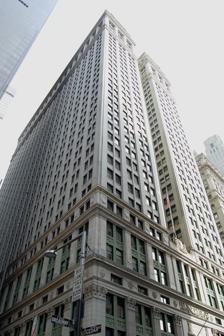
Building: Equitable Building (Manhattan)
Country: United States of America
Year built: 1915
Office skyscraper in Manhattan, New York This article is about the 1915 building on Broadway. For the 1870 building constructed on this same site, see Equitable Life Building (Manhattan) . For the 1985 building on Seventh Avenue, see Axa Equitable Center . United States historic place Equitable Building U.S. National Register of Historic Places U.S. National Historic Landmark U.S. Historic district Contributing property New York State Register of Historic Places New York City Landmark No. 1935 The building in 2010 Location 120 Broadway Manhattan , New York City Coordinates 40°42′30″N 74°00′37″W / 40.70833°N 74.01028°W / 40.70833; -74.01028 Built 1913–1915 Architect Ernest R. Graham Architectural style Neoclassical Part of Wall Street Historic District ( ID07000063 ) NRHP reference No. 78001869 NYSRHP No. 06101.001692 NYCL No. 1935 Significant dates Added to NRHP June 2, 1978 Designated NHL June 2, 1978 Designated CP February 20, 2007 Designated NYSRHP June 23, 1980 Designated NYCL June 25, 1996 The Equitable Building is an office skyscraper located at 120 Broadway between Pine and Cedar streets in the Financial District of Lower Manhattan in New York City . The skyscraper was designed by Ernest R. Graham in the neoclassical style, with Peirce Anderson as the architect-in-charge. It is 555 feet (169 m) tall, with 38 stories and 1.2 million square feet (110,000 m 2 ) of floor space. The building's articulation consists of three horizontal sections similar to the components of a column , namely a base, shaft, and capital . The Equitable Building replaced the Equitable Life Building , the previous headquarters of the Equitable Life Insurance Company , which burned down in 1912. Work on the Equitable Building started in 1913 and was completed in 1915. Upon opening, it was the largest office building in the world by floor area. The Equitable Building hosted a variety of tenants and, by the 1920s, was the most valuable building in New York City. The Equitable Life Insurance Company, the building's namesake, occupied a small portion of the building until it moved out during 1960. The owner as of 2022 [update] , Silverstein Properties , purchased the Equitable Building in 1980 and has renovated it multiple times. Upon its completion, the Equitable Building was controversial because of its lack of setbacks , which in turn does not allow sunlight to reach the surrounding ground. This contributed to the adoption of the first modern building and zoning restrictions on vertical structures in Manhattan, the 1916 Zoning Resolution . The building was designated a National Historic Landmark in 1978 and was designated a city landmark by the New York City Landmarks Preservation Commission in 1996. It is also a contributing property to the Wall Street Historic District , a NRHP district created in 2007. Site The building occupies the entire block bounded by Broadway to the west, Cedar Street to the north, Nassau Street to the east, and Pine Street to the south. The dimensions of the block are irregular. The building has a frontage of approximately 167 feet (51 m) on Broadway, 312 feet (95 m) on Cedar Street, 152 feet (46 m) on Nassau Street, and 304 feet (93 m) on Pine Street. The plot is shaped like a trapezoid , with the Nassau Street and Broadway frontages being almost parallel. The plot covers about 48,000–49,000 square feet (4,500–4,600 m 2 ); according to the New York City Department of City Planning , the building has a lot area of 49,614 square feet (4,609.3 m 2 ). The building is assigned its own ZIP Code , 10271; it was one of 41 buildings in Manhattan that had their own ZIP Codes as of 2019 [update] . There are numerous buildings and structures immediately adjacent to the Equitable Building. Zuccotti Park is located to the northwest, while 140 Broadway is to the north and 28 Liberty Street is to the northeast. Federal Hall National Memorial is to the southeast and 14 Wall Street and the American Surety Building are to the south. Across Broadway to the west and southwest are the Trinity and United States Realty Buildings . Architecture The Equitable Building, an early skyscraper , was designed by Ernest R. Graham of D. H. Burnham & Company (later Graham, Anderson, Probst & White ), with Peirce Anderson as the architect-in-charge. In contrast to the contemporary Metropolitan Life Insurance Company Tower , Singer Building , and Woolworth Building , the Equitable Building was designed as a bulky mass, rather than a "slender, romantic tower". This was affected by the fact that the other three buildings were corporate symbols from renowned architects, while the Equitable Building was a speculative development whose designer had little experience in New York City. The ultimate design was distinct from corporate structures such as the Met Life Tower or restrained office buildings such as the Flatiron Building , and raised substantial controversy upon its completion. The articulation consists of three horizontal sections similar to the components of a column , namely a base, shaft, and capital . The exterior is inspired from Greek and Roman architecture. In total, it is 555 feet (169 m) tall when the penthouse 's center tower is included; a separate measurement of 545 feet (166 m) is given when measured to the top of the other penthouses, and the height excluding any of the penthouses is 525 feet (160 m). Form Although the Equitable Building is 40 stories tall with 555 feet (169 m), this includes two stories in the building's penthouses as well as two "interior stories" that are not visible from the facade . The interior stories are located at the 3rd and 34th floors, and there are three basement levels. The exterior of the building thus consists of 36 stories with a total height of 525 feet (160 m). Originally, the structure was proposed as a 42-story skyscraper, but this was reduced to 36 effective stories to maximize elevator safety and speed, given the assumption that 50,000 people visited the building each day and that there were 48 elevators that could each serve 1,200 people an hour. The Equitable Building has no setback from the street beyond the depth of the sidewalk. This is because Graham wanted the building to have the latest technological systems, such as elevators, heating, ventilation, and fireproofing, while also maximizing usable office space. Two light courts (recesses), one each to the east and west, bisect the facades above the seventh floor. As a result, the Equitable Building appears in the shape of the letter H when viewed from above. The design of the Equitable Building is similar to that of the now-demolished Hudson Terminal office buildings and the 49 Chambers building. The two-story penthouse is 30 feet (9.1 m) tall; the penthouse roof is 20 feet (6.1 m) tall, but the center tower rises another 10 feet (3.0 m). Facade Building entrance The building's facade is made of brick, granite, and terracotta, and white Yule Marble and iron are also used in the building. The granite, brick, and marble were estimated to be 250,000 short tons (220,000 long tons; 230,000 t). Anderson designed the facade with a base, shaft, and capital, similar to the Broadway–Chambers Building by Cass Gilbert , but with facades on all sides. The building contains eighteen vertical window bays each on the Pine and Cedar Street facades, and seven bays each on the Broadway and Nassau Street facades, three on each wing of the "H". The window bays each consist of two windows on each floor, except the center bay on Broadway and Nassau Street, which includes three windows on the 5th through 7th floors. The lowest four stories were made of granite, while the 5th through 7th stories have a facade of granite and terracotta. On Broadway and Nassau Street, there are Corinthian -style pilasters , which are 54 feet (16 m) tall and topped by ornamented capitals . Double-height arches with three revolving doors are located at the centers of these facades. Above this is a plaque reading equitable building on the third story, as well as an ornamented terracotta frieze at the fourth story, which is 12 feet (3.7 m) wide. The entrances on Cedar Street and Pine Street are more plainly designed with narrower square arches; the doors are located below green marble panels. The remaining windows on the first floor are stainless-steel show windows, which illuminate the commercial spaces inside. Though most of the commercial space is accessed from the lobby, there is also a service entrance and a shop entrance from the Cedar Street side. The window openings on the second, third, fifth, and sixth floors are separated by vertical mullions and horizontal spandrel panels made of green terracotta. Flagpoles hang from the seventh story. The 8th through 38th stories were made of light gray brick and matching terracotta trim. On the Broadway and Nassau Street facades, the light court divides the primary facades into two wings, each with three window bays. The portions of the facade facing these light courts are faced with brick. Medallions with cornices are located at the corners of the building at the 7th and 31st floors. There is no ornamentation on the 8th through 30th floors, while there are belt courses below the 31st and 32nd floors. The facade between the 32nd and 35th floors is composed of a colonnade with terracotta pilasters between each column of windows, topped by ornamented capitals. The colonnade terminates at the top of the 35th floor, where there is an elaborate cornice . Another belt course separates the 36th and 37th floors, and a cornice is located above the 38th floor. The top of the building, composed of the penthouse, is faced with brick and terracotta. It contains pilasters similar to the lower sections of the building. The main penthouse, atop the center of the "H", has dimensions of 85 by 120 feet (26 by 37 m). Penthouses are located atop the wings as well. Features Upon its completion, the Equitable Building was the largest office building in the world by total area. The building had 1.2 million square feet (110,000 m 2 ) of floor space, and each of the upper stories has 30,000 square feet (2,800 m 2 ) due to the H-shaped footprints. A fact sheet published at the time of the Equitable Building's completion estimated that it had approximately 5,000 windows and 10,000 doors. Structural features The foundations descended to 85 feet (26 m) below ground level. The foundation is surrounded by a concrete cofferdam which measures 6 feet (1.8 m) wide and is reinforced by steel rods. Within the foundation are eighty piers, each of made of concrete and steel. A retaining wall between Cedar and Pine Streets is used to reinforce two of the cellar levels for vaults. The superstructure weighs 32,500 short tons (29,000 long tons; 29,500 t). At the time of the Equitable Building's construction, it was described as the world's heaviest structure. There are 88 granite columns that rest on the piers within the foundation, and another 50 columns that rest atop the cofferdam. Interior 1st floor plan 7th floor plan The ground-floor lobby is composed of two perpendicular arcades, a west-east corridor from Broadway to Nassau Street and a north-south corridor from Pine to Cedar Streets. All four entrances contained bronze revolving doors. The lobby has a pink marble floor, sand-colored marble walls, and a vaulted, coffered ceiling . The corridors are 24 feet (7.3 m) wide, while the ceiling ranges from 20 feet (6.1 m) tall at the edges to 35 feet (11 m) tall at the center. The ceiling is designed in patterns of octagons and squares. Also in the lobby are the elevators, which contain marble-and-bronze doors and are located in the central section of the "H". Banking spaces and storefronts are also located on the ground floor, accessible from the lobby. To the southeast and northwest, marble stairs with balustrades lead to the basements and second floor. The first basement level has safe-deposit vaults designed by Frederick S. Holmes . In the basement, there are also connections to several New York City Subway stations, including Wall Street (served by the 4 and ​ 5 trains), Wall Street (served by the 2 and ​ 3 trains), and Broad Street (served by the J and ​ Z trains). At opening, half of the basement was occupied by the Cafe Savarin, a 1,000-seat eatery with three rooms fitted with bright blue tiled walls and floors. On the upper floors, a staircase, restrooms, and utilities are clustered into the core of the "H". The light courts within the "H" ensured that all offices could receive natural light. West-east corridors ran perpendicularly to the elevator lobbies, crossing both wings of the "H". Floors were arranged so that they could be divided into suites facing outward, so that all suites faced windows, though it was also possible for lessees to rent entire floors. Upon the building's opening, Equitable also provided rest and recreation rooms for the building's 2,000 female employees, making it the first large building to have a women's welfare department. Also in the building was the library of the New York Law Institute , which remains in the building as of 2020 [update] . The Equitable Building housed the 1,500-member Bankers Club on its top three floors when it opened. The club had five dining rooms, a lounge, reception rooms, and an open-air terrace. The club was highly frequented by notable financial figures and socialites in New York City, hosting politicians and leaders such as United Kingdom prime minister Winston Churchill , French president Charles de Gaulle , Soviet Union leader Nikita Khrushchev , and Queen of the United Kingdom Elizabeth II . It closed in 1979 after the club's lease expired. Mechanical features The operations of the Equitable Building were described as being akin to a small city. When the building opened, there was a power station 50 feet (15 m) below ground level. It contained seven boilers with a combined output of 3,500 horsepower (2,600 kW), which took up a space measuring 145 by 180 feet (44 by 55 m). There was also an artificial ice plant. The power station originally burned oil, consuming 2.5 million barrels per year, but started using coal in 1934 due to a rise in fuel prices. At the time of completion, the Equitable Building was said to have more telephones than did all of Greece. The building contains 50 elevators; the 48 elevators serving the above ground levels are clustered in six groups of eight, while an additional two elevators serve the basements. The Equitable Building previously contained as many as 62 elevators. History Context Main article: Equitable Life Building (Manhattan) § History During the 19th century, life insurance firms were some of the first companies to build high-profile skyscrapers. The Equitable Life Assurance Society of the United States , founded by Henry Baldwin Hyde in 1859, had built the Equitable Life Building on 120 Broadway in 1870. The Equitable Life Building was the first office building to feature passenger elevators, and at a record 130 feet (40 m) upon construction, was among the world's first skyscrapers. The building was expanded numerous times, including in 1875 and in 1887. Equitable assumed control of all properties on the block by 1906. By the 1890s, the Equitable Life Building was architecturally outdated, and George B. Post prepared plans for a 40-story structure in 1897, which did not proceed. In 1907, Daniel H. Burnham 's company had proposed replacing the Equitable Life Building with a 33-story structure. At the time, both Burnham and Equitable publicly denied that a new home office was being planned. Burnham's firm filed plans for a 62-story building in 1908, to top the Singer Building and Metropolitan Life Tower. This new building would have had a 34-story base and a 28-story tower, being 909 feet (277 m) tall, with 40 acres (160,000 m 2 ) of floor area and 3,600 offices. Although bidding for the proposed structure began in December 1908, Equitable president Paul Morton publicly denied plans for a new structure. The plan was ultimately dropped, possibly due to opposition over the building's sheer bulk. 1912 fire The Equitable Life Building was destroyed by a fire on January 9, 1912, which killed six people. Fire engines could not save the structure because the water from the engines had frozen in the cold weather. Equitable quickly set up temporary quarters at the City Investing Building . Given that the previous building had been worth very little, the land was actually worth more after the fire than beforehand. Planning and construction Planning After the fire, Thompson–Starrett was hired to clear the site, and the plot was chosen as the location for Equitable's new headquarters building. Thompson–Starrett president Louis J. Horowitz approached businessman T. Coleman du Pont , who later recalled that du Pont was interested in the "idea of owning a gigantic building in New York". Frank M. Andrews—who also designed the Hotel McAlpin for du Pont—was involved in the project as well. Horowitz, Andrews, and du Pont were said to have bought the lot in August 1912, and finalized the sale that October for $13.5 million. Du Pont forced Andrews from the project, apparently upon Horowitz's advice, and Andrews sued du Pont in July 1913, leading du Pont to pay Andrews $100,000 for his involvement. Horowitz then corresponded with Ernest Graham, the other major partner at D. H. Burnham & Company after Burnham's June 1912 death, who would become the architect of the new tower. Graham designed the structure as a bulky mass, wanting to maximize the amount of office space on the site rather than a corporate symbol. Graham's key concern was with the height of the elevators, and he discussed the issue with preeminent elevator engineer Charles E. Knox , who said that "the elevator service will determine the height of the building". This differed from Graham's previous commissions, where elevators were considered after the height of the building was specified. Knox ultimately recommended against building a 42-story structure, but recommended a 36-story edifice since that height could meet the client's safety and speed criteria. Opposition to the building soon coalesced. One group of bankers planned to build a park on the site, a suggestion that Horowitz said "outranks, for nerve, anything of which I ever heard", and was dropped when Horowitz suggested that the group raise $13.5 million to buy out du Pont's ownership share. Another proposal called for dividing the lot in half by extending New Street, an existing north-south road, north to Cedar Street. This plan also failed, and blueprints were filed with the New York City Department of Buildings in December 1912, which called for a huge H-shaped edifice on the block. On April 12, 1913, du Pont formed the Equitable Office Building Corporation to take title to the building site, and gave Equitable a $20.5 million mortgage loan to run for 60 years. Equitable would lease three floors in exchange for 9% dividends in the building corporation, to be paid in perpetuity. Equitable president William A. Day was appointed as chairman of the board of the building corporation. Thompson–Starrett was hired as the builder and Horowitz became the "owner's representative". Construction The Equitable Building in a postcard dated from before 1919 Because of the high land cost, the developers wanted to erect the building as quickly as possible; at the time, buildings' general contractors usually passed work down to subcontractors. To eliminate delays due to a lack of communication between subcontractors, the building corporation formed a "Method of Procedure" to coordinate all work on the building. Since there were no nearby material-storage areas, it was imperative that work be completed as quickly as possible. The start of work had already been held up by opposition to the proposed height and shape. Excavation for the building started in June 1913. The cofferdam around the foundation was initially reinforced with timber cross-bracing until the steel frame underground had been sufficiently completed to support the cofferdam. During excavation, a cannonball from British colonial times was excavated from the site of the Equitable Building. By January 1914, crews had excavated the foundation and dug to the bedrock 83 feet (25 m) below street level. The steel work was built to the second floor using six derricks ; the steel frame above that point was erected using lighter derricks with longer masts and booms. There were some accidents during construction, including two incidents in which workers were killed. One worker died after a crane fell on the Broadway side of the building, while another died when a crane dropped a girder onto a platform where six men were working. The steel frame reached street level in February 1914. The cornerstone was officially laid on April 30, 1914, at a ceremony attended by mayor John Purroy Mitchel . The Equitable Building was the first private construction project in New York City where the mayor attended the cornerstone-laying ceremony. Work on the superstructure officially began on June 10, 1914. By August 16, the structure had topped out at 38 stories above the ground level. Work on the building was completed on February 1, 1915. Use The Equitable Building was completed on May 1, 1915, at an estimated cost of $29 million, equivalent to $632,055,000 in 2023. The Equitable Society itself occupied 125,000 square feet (11,600 m 2 ), a little more than 10% of the total floor area, on the sixth through eighth floors. Other early lessees included tenants as diverse as General Electric , the Federal Reserve Bank of New York , the Fidelity Trust Company , and American Smelting & Refining . The Equitable Building was also occupied by industrial concerns such as the American Can Company , Kennecott Copper Company , E. I. du Pont de Nemours , Goodyear Tire and Rubber Company , and Aluminum Company of America , as well as railroads such as Missouri Pacific Railroad , Union Pacific Railroad , and Southern Railway . The Equitable Building's other tenants included banks such as Barclays , Marine Midland Bank , and Mellon Bank ; financial firms such as Kidder, Peabody & Co. and American Express ; and the offices of New York attorney general Robert Abrams . Equitable Life itself only had its home office in the Equitable Building until 1924, when it moved to 393 Seventh Avenue (now 11 Penn Plaza ). 1910s through 1930s Seen from Cedar and Nassau Streets At the time of its completion, the Equitable Building had 20,000 employees working inside it, and 50,000 additional daily visitors. Shortly after the official opening, du Pont bought the Equitable Life Assurance Company's controlling interest . During the first year of operation, du Pont made $3 million in profit. By 1917, the building was fully occupied at an average rental rate of $2.25 per square foot ($24.2/m 2 ). The building's valuation was increased from $20.5 million to $25 million that year, because of a prosperous realty market at the time. The following year, the Equitable Office Building Corporation applied for a reduction in the building's valuation from $25 million to $18 million, due to foreclosures on other large buildings in New York City. Further devaluation occurred in 1921, when the building was estimated to be worth $11.5 million, but by the next year, the building was re-valued at $30 million, making it among the city's most valuable properties. The edifice was first placed for sale in 1923, with du Pont offering the building for $40 million. In 1925, du Pont sold the Equitable Building for $38.5 million to the New York Empire Company, a subsidiary of the Brotherhood of Locomotive Engineers and Trainmen . The next year, the Brotherhood sold the building to a syndicate composed of William Henry Vanderbilt , Harry C. Cushing III, and Leroy W. Baldwin for $40 million. By 1928, the Equitable Building was assessed at $31 million, making it the highest-valued building in New York City. 1940s through 1960s By the 1940s, the Equitable Office Building Corporation was in poor financial shape. Bankruptcy proceedings started in 1940, but were delayed due to World War II ; three potential investors submitted dueling proposals in 1946. The building was refinanced in 1947, receiving a first-mortgage loan of $14.5 million, among the largest ever in New York City's history. At this time, Equitable Life sold the mortgage on the tower. In 1954, Webb and Knapp bought all of the Equitable Office Building Corporation's common stock , and thereby acquired ownership of the building. Lawrence Wien bought the lease for the land in 1956, though Webb and Knapp retained ownership of the building as well as its operating sublease. By then, Equitable was planning to build the new 1285 Avenue of the Americas on Sixth Avenue between 51st and 52nd streets in Midtown Manhattan . Two years later, the Equitable Life Assurance Company bought the building outright, as part of a $25 million exchange wherein Webb and Knapp bought the Sixth Avenue plot. In addition, Wien assumed the building's operating sublease the same year. Equitable moved to 1285 Avenue of the Americas in 1961 from its previous home office at 393 Seventh Avenue. 1970s to present The building was designated a National Historic Landmark in 1978. Silverstein Properties purchased the Equitable Building in 1980 for $60 million, in partnership with five pension funds whose mortgage nearly covered the purchase price. After buying the building, Larry Silverstein renovated and restored it at a cost of $30 million, to a design by Ehrenkrantz, Eckstut & Whitelaw. The project entailed replacing the terracotta ornamentation, as well as the original terracotta frames for the windows, which was replaced with glass-fiber reinforced plastic . The window sash and main entrances were also replaced, and the lobby was refurbished. The renovation was completed in 1990. As a result of the project, occupancy rates increased from 60% in 1991 to 80% in 1993. Following the early 1990s recession , Silverstein sold his ownership stake and leased the Equitable Building, though Silverstein Properties bought it back in 1999. The New York City Landmarks Preservation Commission designated the Equitable Building a New York City landmark in 1996. Silverstein supported the city designation, and the commission wrote in its report that the Equitable Building was "one of the finest office buildings of the era". In 2007, it was designated as a contributing property to the Wall Street Historic District , a NRHP district. In 2017, Silverstein announced another round of renovations, which cost $50 million and were undertaken by Beyer Blinder Belle . The plan included restoring many historic features including the glass mosaic at the front entrance, the chandeliers in the lobby, and reopening the Bankers Club at the top of the building as an amenity space. The renovation also created twin rooftop terraces spanning a combined 5,500 square feet (510 m 2 ). The renovation was completed in July 2019. Several murals resembling street art were installed on the third floor in November 2019. Tenants as of 2023 [update] include the New York City Department of City Planning , Macmillan Publishers , architecture firm Beyer Blinder Belle , the Securities Industry and Financial Markets Association , the New York City Housing Development Corporation , and Tower Research Capital . Notable incidents There were numerous incidents where parts of the building were damaged. For instance, lightning caused part of the cornice to break off during 1925. In March 1942, a seven-inch (17 cm) shell struck the 37th floor of the building but caused little damage and no injuries. The shell was one of eight fired by an anti-aircraft battery near the East River by mistake; the other rounds fell harmlessly into the river. The 1942 incident made the Equitable Building the first in New York City to suffer war damage during World War II, and it subsequently took out an insurance policy. In February 1953, a broken water main flooded the basements with 2 million US gallons (7,600,000 L) of water, temporarily disabling the elevators. Throughout the Equitable Building's history, several people have died after they fell or jumped from the building. In the building's early years, such incidents included a clerk who landed on a taxi in 1925; a woman who jumped from the roof after losing money in the Wall Street Crash of 1929 ; a broker who jumped in 1937; and an incident in 1930 where a jumper killed both himself and a truck driver on the ground. There were also several people who killed themselves inside the building, such as the shooting suicide of a politician in 1933 and another one in 1937. Impact Critical reception Many architectural critics had negative comments about the Equitable Building. Francisco Mujica stated in 1927 that "its intelligent interior arrangement and the central location of its 50 elevators" was the only appealing part of the Equitable Building. Another critic called it a "monstrous parasite on the veins and arteries of New York". Sally A. Kitt Chappell wrote that the Equitable Building "was tall but without the redeeming slender, spirelike quality of a tower, and yet its height prevented it from having the urbanistic decorum of an office block". However, Chappell also wrote that the building had "mitigate[d] two of the major evils of which skyscrapers were accused, as its fireproofing and elevator service attest." There was also significant resistance to the building's shape. Opponents stated that the building also overwhelmed nearby infrastructure by blocking ventilation, straining nearby transit facilities, and preventing firemen from easily reaching the upper floors. The shadow was more than six times the lot area and up to 0.2 miles (320 m) long. One journal stated that the Equitable Building cast a 7-acre (28,000 m 2 ) shadow on its surroundings, including a permanent shadow on the Singer Building up to its 27th floor and the City Investing Building up to its 24th floor, and completely cutting off sunshine to at least three other adjacent buildings shorter than 21 stories. Even during the cornerstone laying, Mayor Mitchel had alluded to the possibility that the Equitable Building might be the last bulky skyscraper to be erected in New York City. Zoning law The Equitable Building in 2011, showing the effect of pre-zoning skyscrapers when seen from the sidewalk The Equitable Building's construction was one of the influences behind the passage of zoning reform in New York City. The AIA Guide to New York City described the building as "more famous for what it caused than what it is", although the Equitable Building was only one of the several catalysts of such reform. Opposition to super-tall buildings dated as far back as 1894. Early attempts by Ernest Flagg to limit the height of New York's skyscrapers in 1896 failed; further unsuccessful attempts followed between 1906 and 1908, and legislation was turned down again in 1909, partially because of pressure from the real estate industry. After 1913, however, the city's property market entered a recession, and vacancy levels in buildings began to rise. The Committee on Congestion of Population in New York, as well as the Fifth Avenue Association, were among the groups that advocated for such legislation to limit building heights. The New York City Board of Aldermen 's Building Commission had published preliminary reports for zoning controls in 1913, when the Equitable Building was barely under construction. Nevertheless, in the following years, opponents of super-tall skyscrapers frequently cited the Equitable Building's bulk. After the Equitable Building's completion, numerous nearby property owners filed for reduced property valuation assessments on the basis that significant rental income had been taken by the shadow that the building cast. Following the public criticism of the Equitable Building, the real estate industry finally ceased its objections to new legislation, and the 1916 Zoning Resolution was passed. The legislation limited the height and required setbacks for new buildings to allow the penetration of sunlight to street level. New buildings were thus required to withdraw progressively at a defined angle from the street as they rose, in order to preserve sunlight and the open atmosphere in their surroundings. Chappell writes that if the Equitable Building were completed after the resolution's passage, it would have had two setbacks below the 18th floor, and the building above that point would have been a small tower. The effort to place restrictions on land use in New York City led to the Standard State Zoning Enabling Act , a nationwide zoning legislation. The subsequent 1961 Zoning Resolution allowed the construction of bulky towers if they contained plazas. See also Architecture portal New York City portal NRHP portal Early skyscrapers List of National Historic Landmarks in New York City List of New York City Designated Landmarks in Manhattan below 14th Street National Register of Historic Places listings in Manhattan below 14th Street References Notes